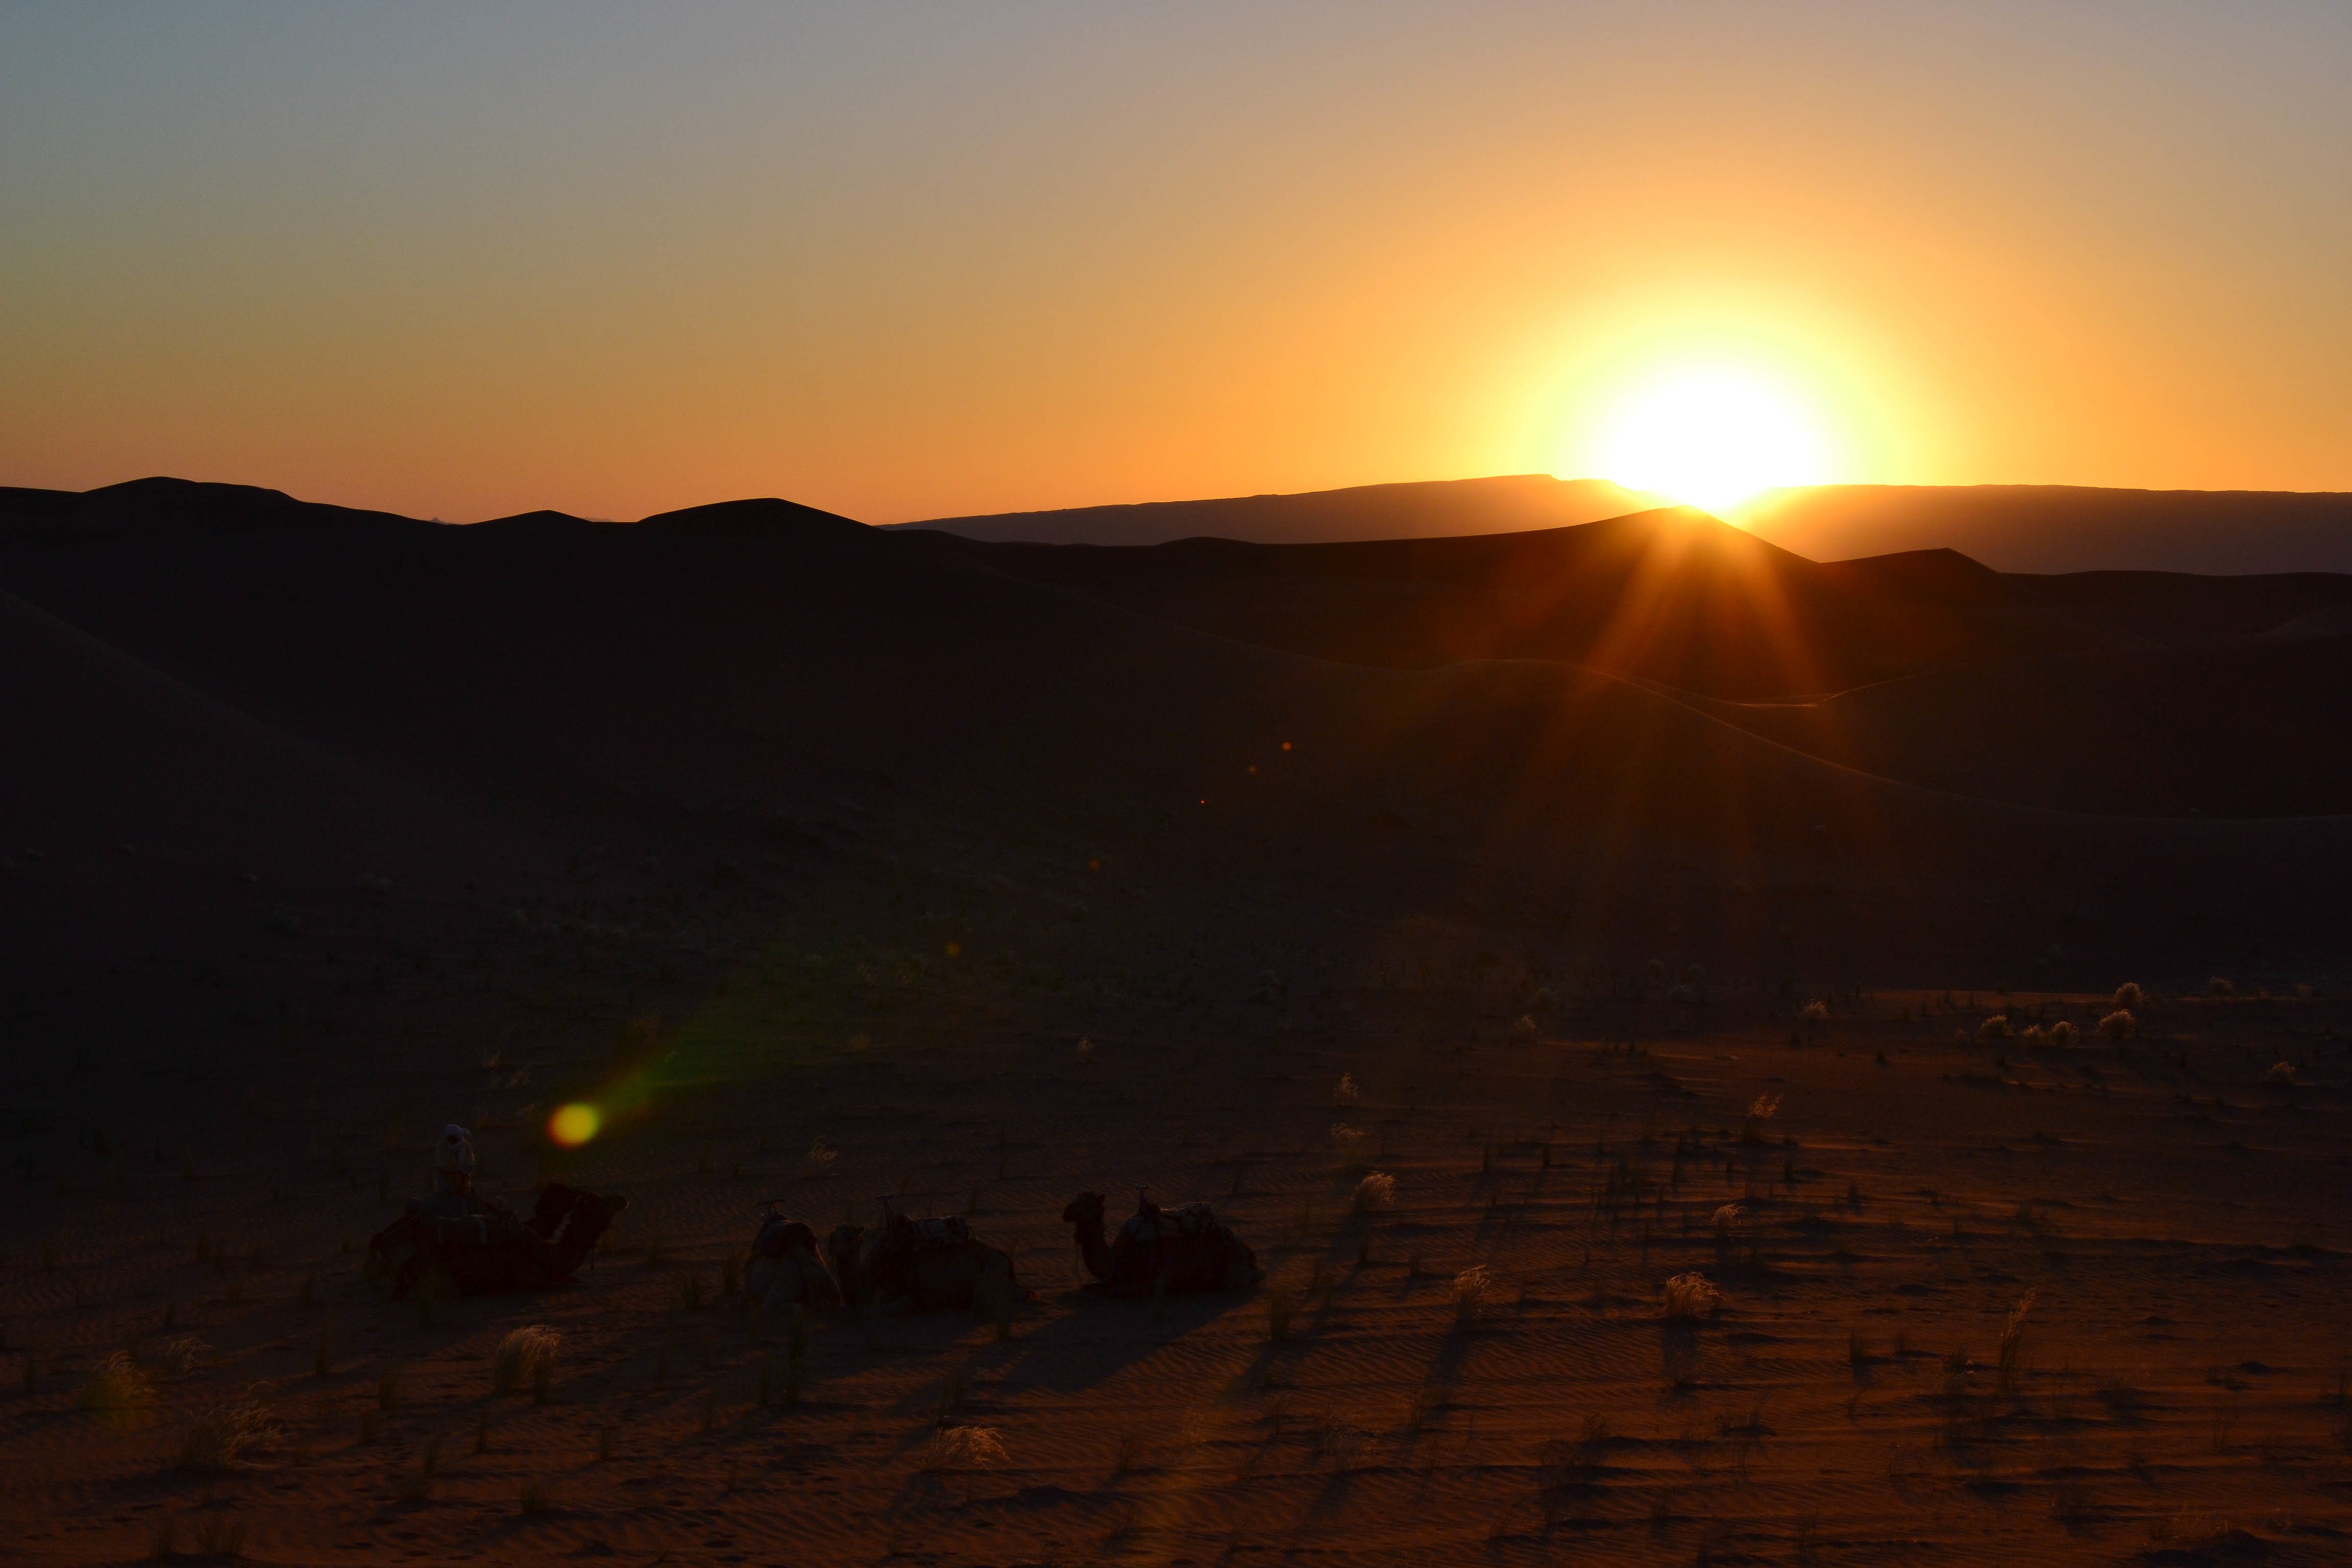
landscape, horizon, mountain, sunrise, sunset, sunlight, morning, desert, dawn, dusk, evening, plateau, sahara, landform, natural environment, aeolian landform